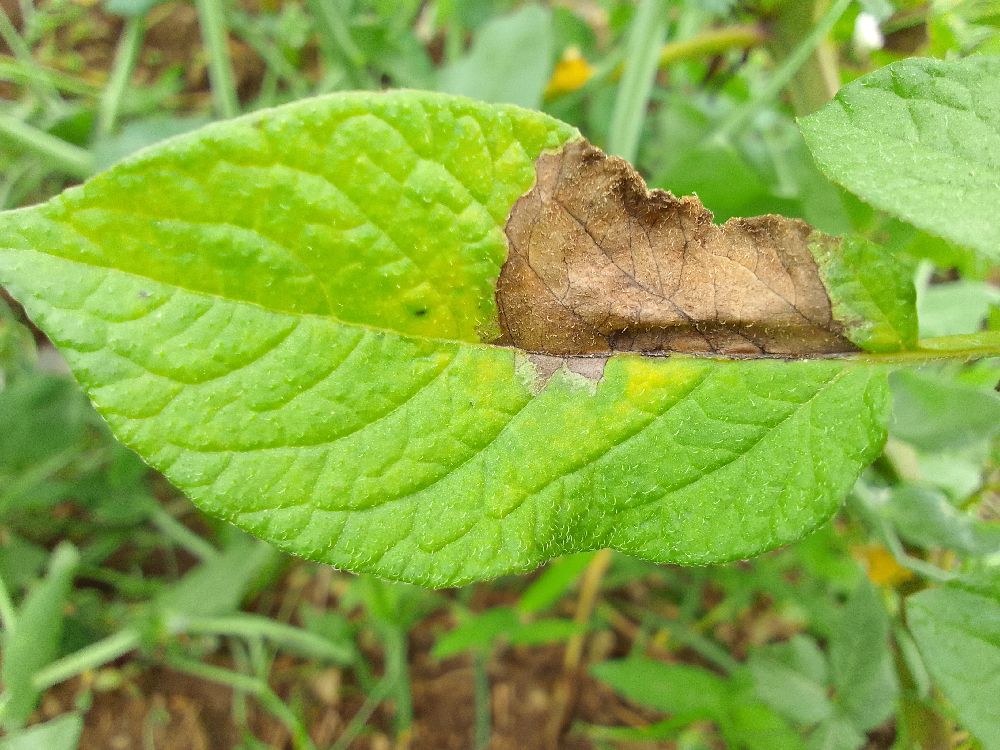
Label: Late blight